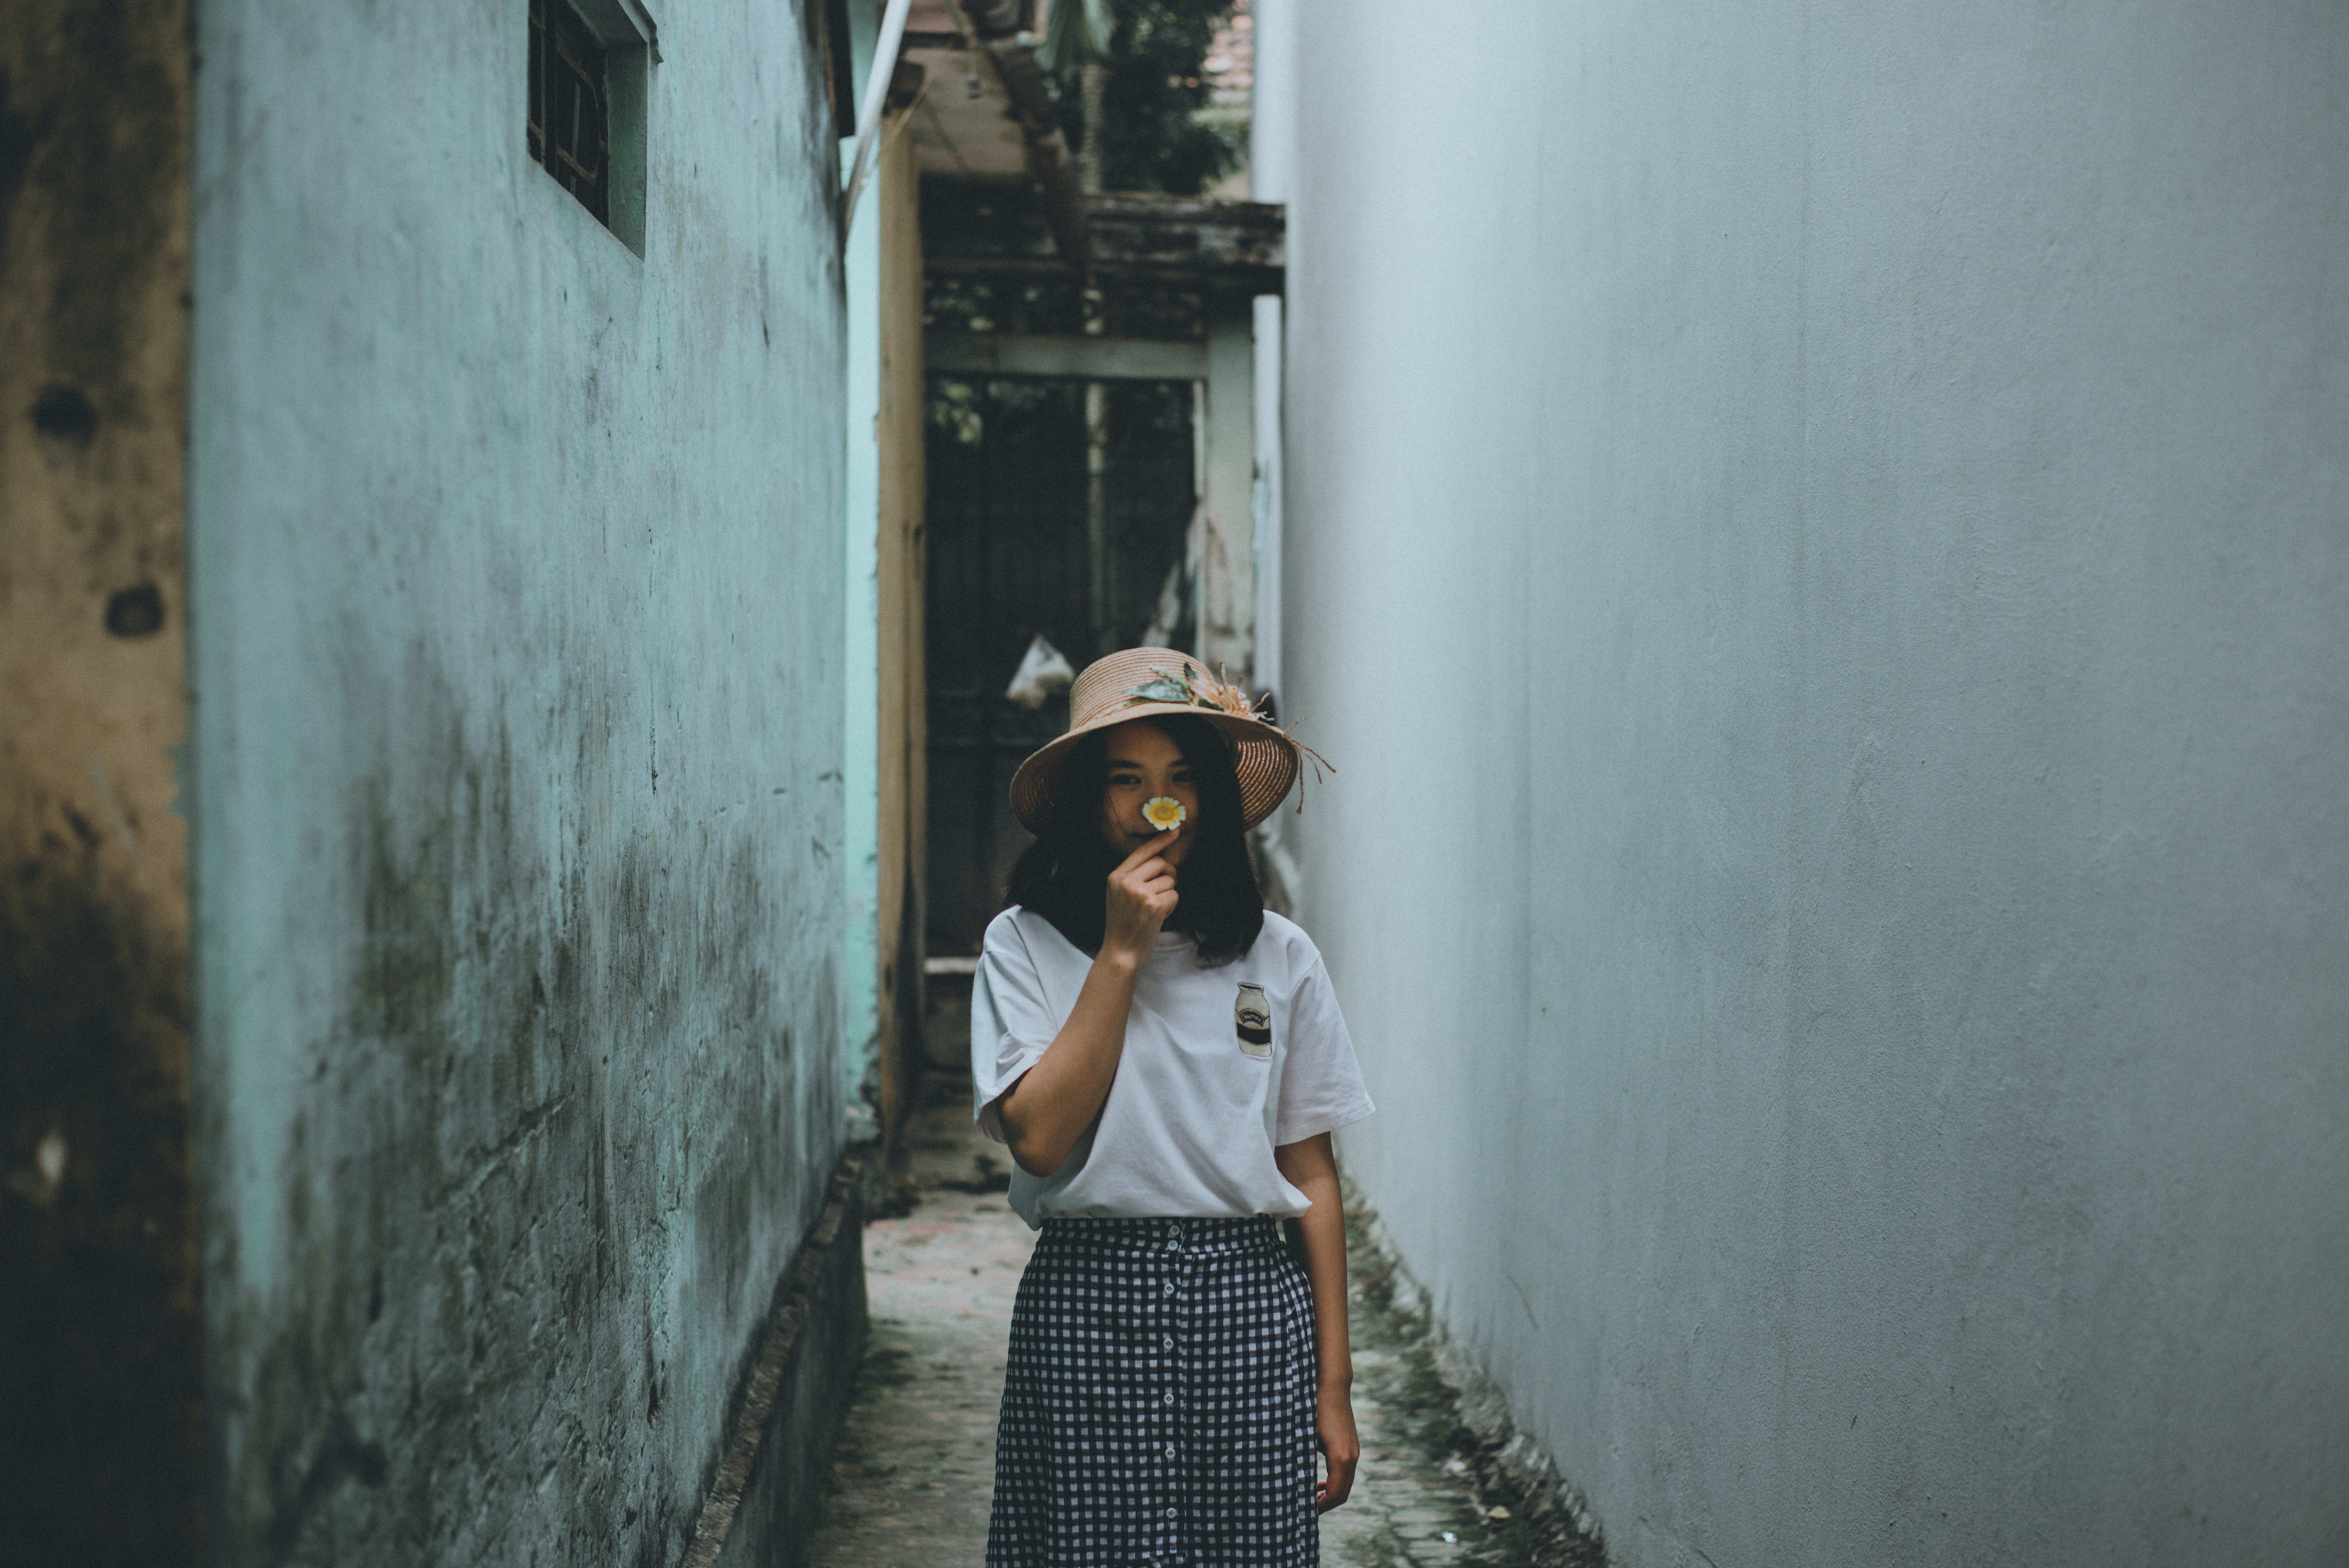
photograph, snapshot, infrastructure, photography